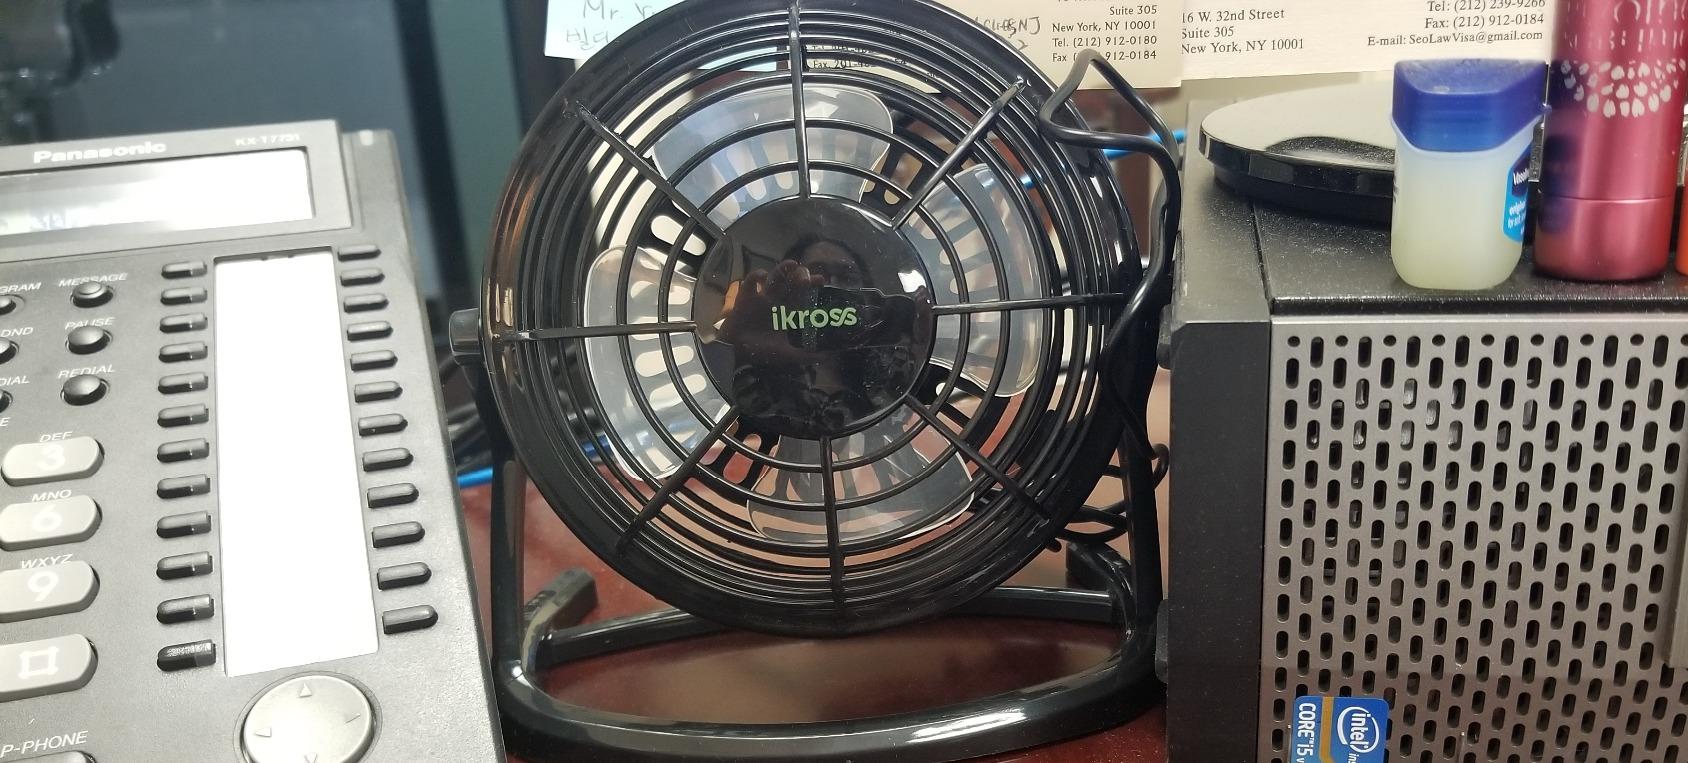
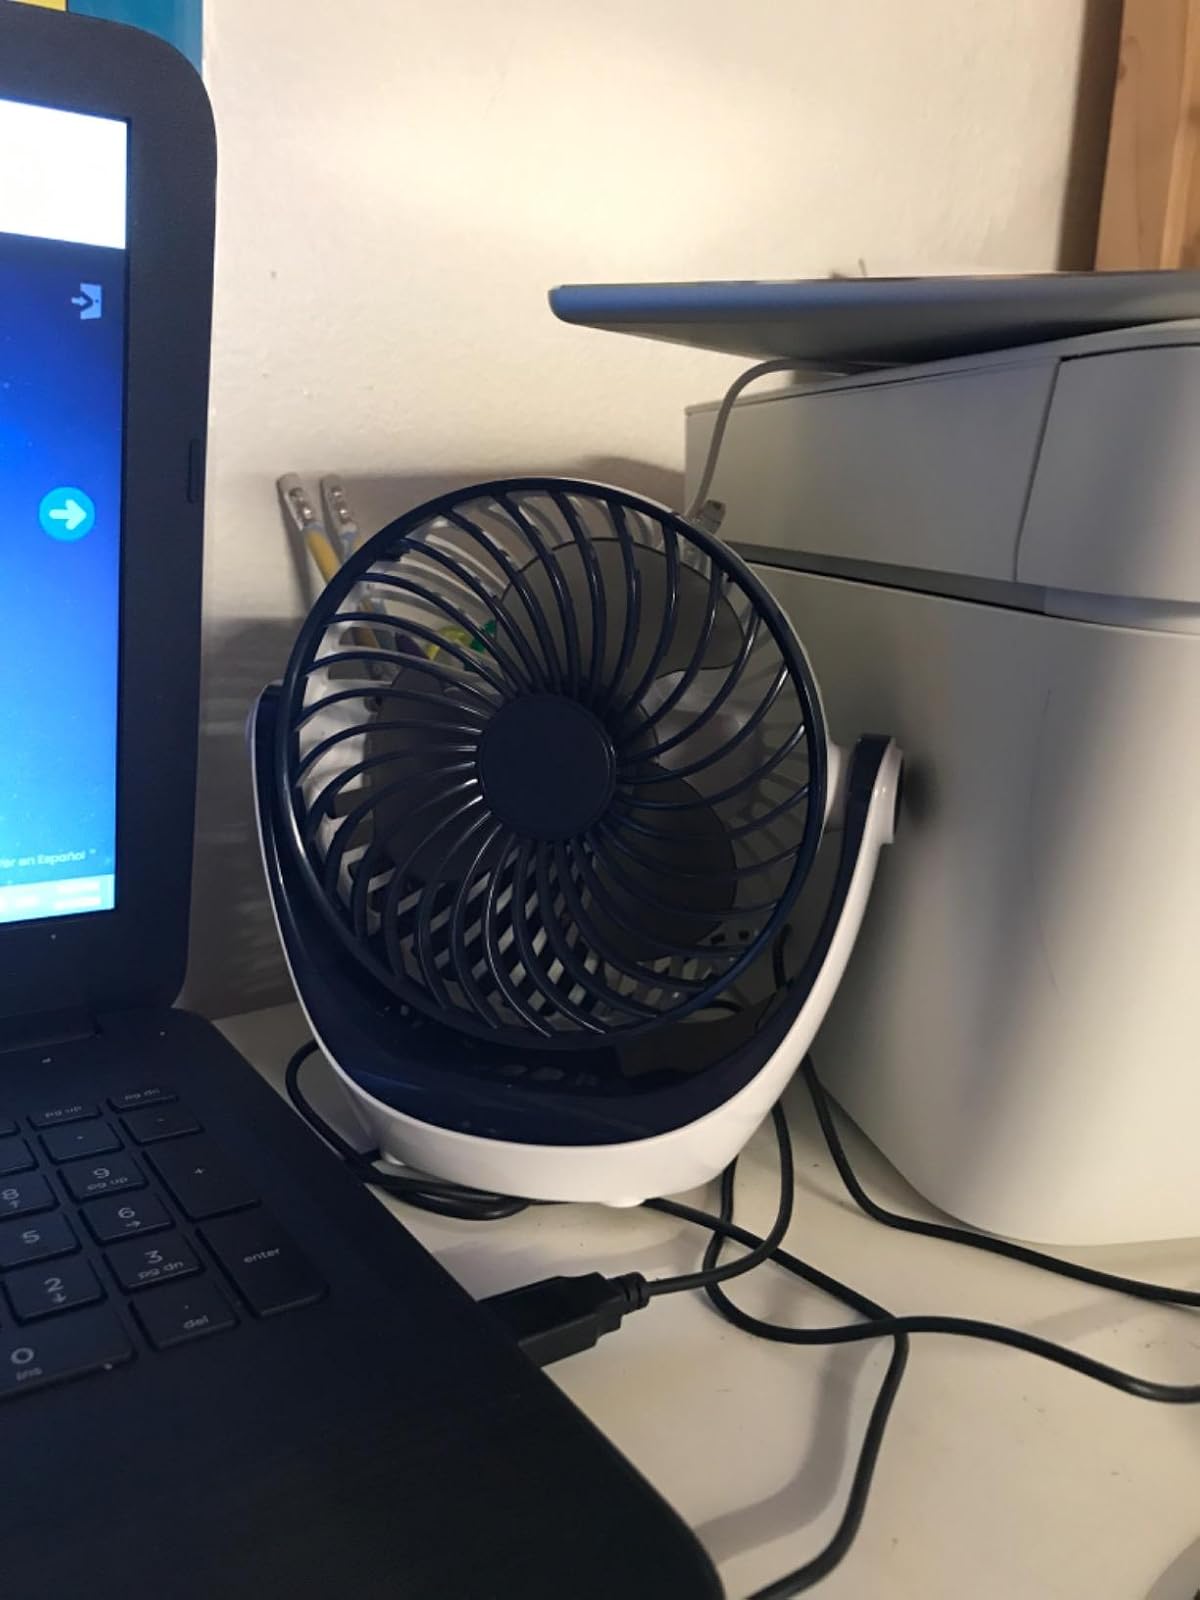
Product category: fan
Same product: no